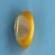
Maize quality: Good